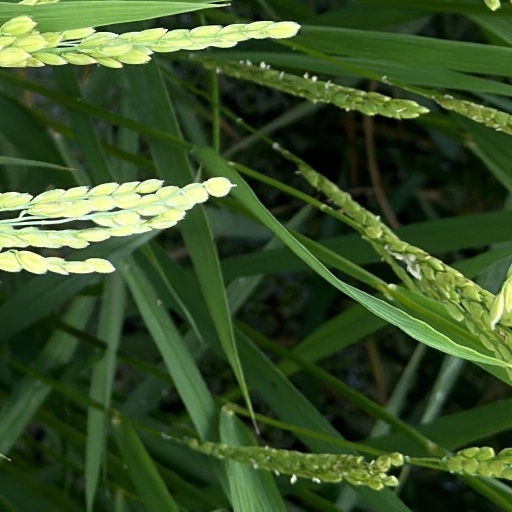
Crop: rice